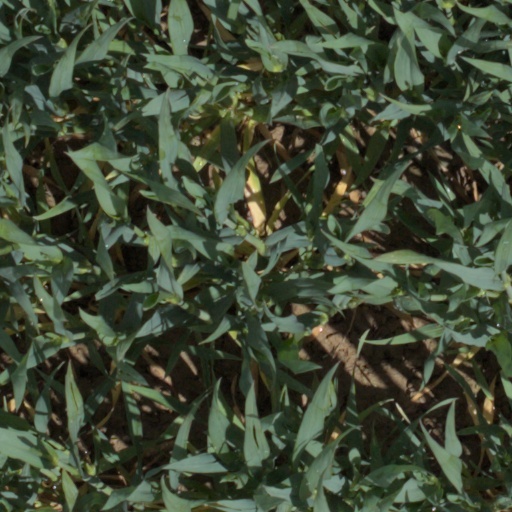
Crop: wheat